House of Braganza

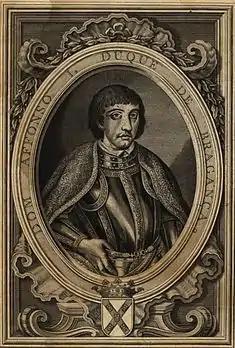
Afonso I, first Duke of Braganza and founder of the House of Braganza

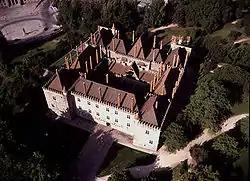
The Palace of the Dukes, in Guimarães, was seat of the House of Braganza from 1420 until Fernando II of Braganza was executed for treason by King João II in 1483.

The House of Braganza originated with Afonso I, an illegitimate son of King John I of Portugal, founder of the House of Aviz, and Inês Pires. Though Afonso was illegitimate, his father valued and cared for him a great deal, demonstrated by his arrangement of Afonso's marriage to Beatriz Pereira de Alvim, daughter of Nuno Álvares Pereira, Portugal's most important general and a personal friend of King John I. As well as increasing his social status by his marriage into a well-established house, Afonso was also ceded the title of Count of Barcelos.